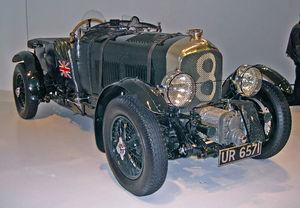
Bentley est un constructeur d'automobiles de luxe et de course basé en Angleterre à Crewe, fondé par Walter Owen Bentley le 18 janvier 1919. Depuis 1998, la société fait partie du groupe allemand Volkswagen.
La Bentley 4½ Litre ou Bentley 4,5 Litre est une automobile sportive de luxe de la seconde moitié des années 1920, développée par le constructeur automobile britannique Bentley. Remplaçante de la Bentley 3 Litre, elle est particulièrement réputée au Royaume-Uni en tant que modèle emblématique des automobiles de course britanniques d’avant-guerre, et populaire pour cette phrase prononcée lors de sa conception par le fondateur de Bentley, Walter Owen Bentley : « There’s no replacement for displacement ». Par cette expression idiomatique, W.O. Bentley marque sa volonté de produire une automobile de course bien plus puissante via une augmentation importante de sa cylindrée.
Les Bentley Boys sont un groupe de gentleman drivers fortunés, essentiellement britanniques.